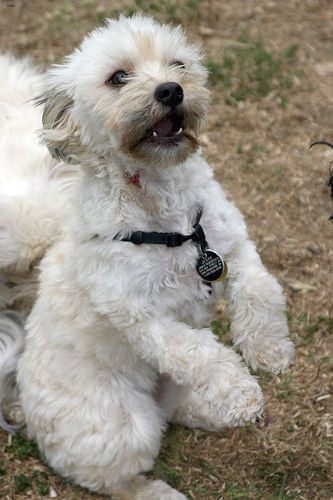
Animal: dog
Breed: havanese